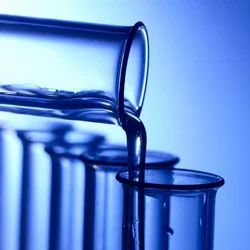
Label: Water_Testing_Lab